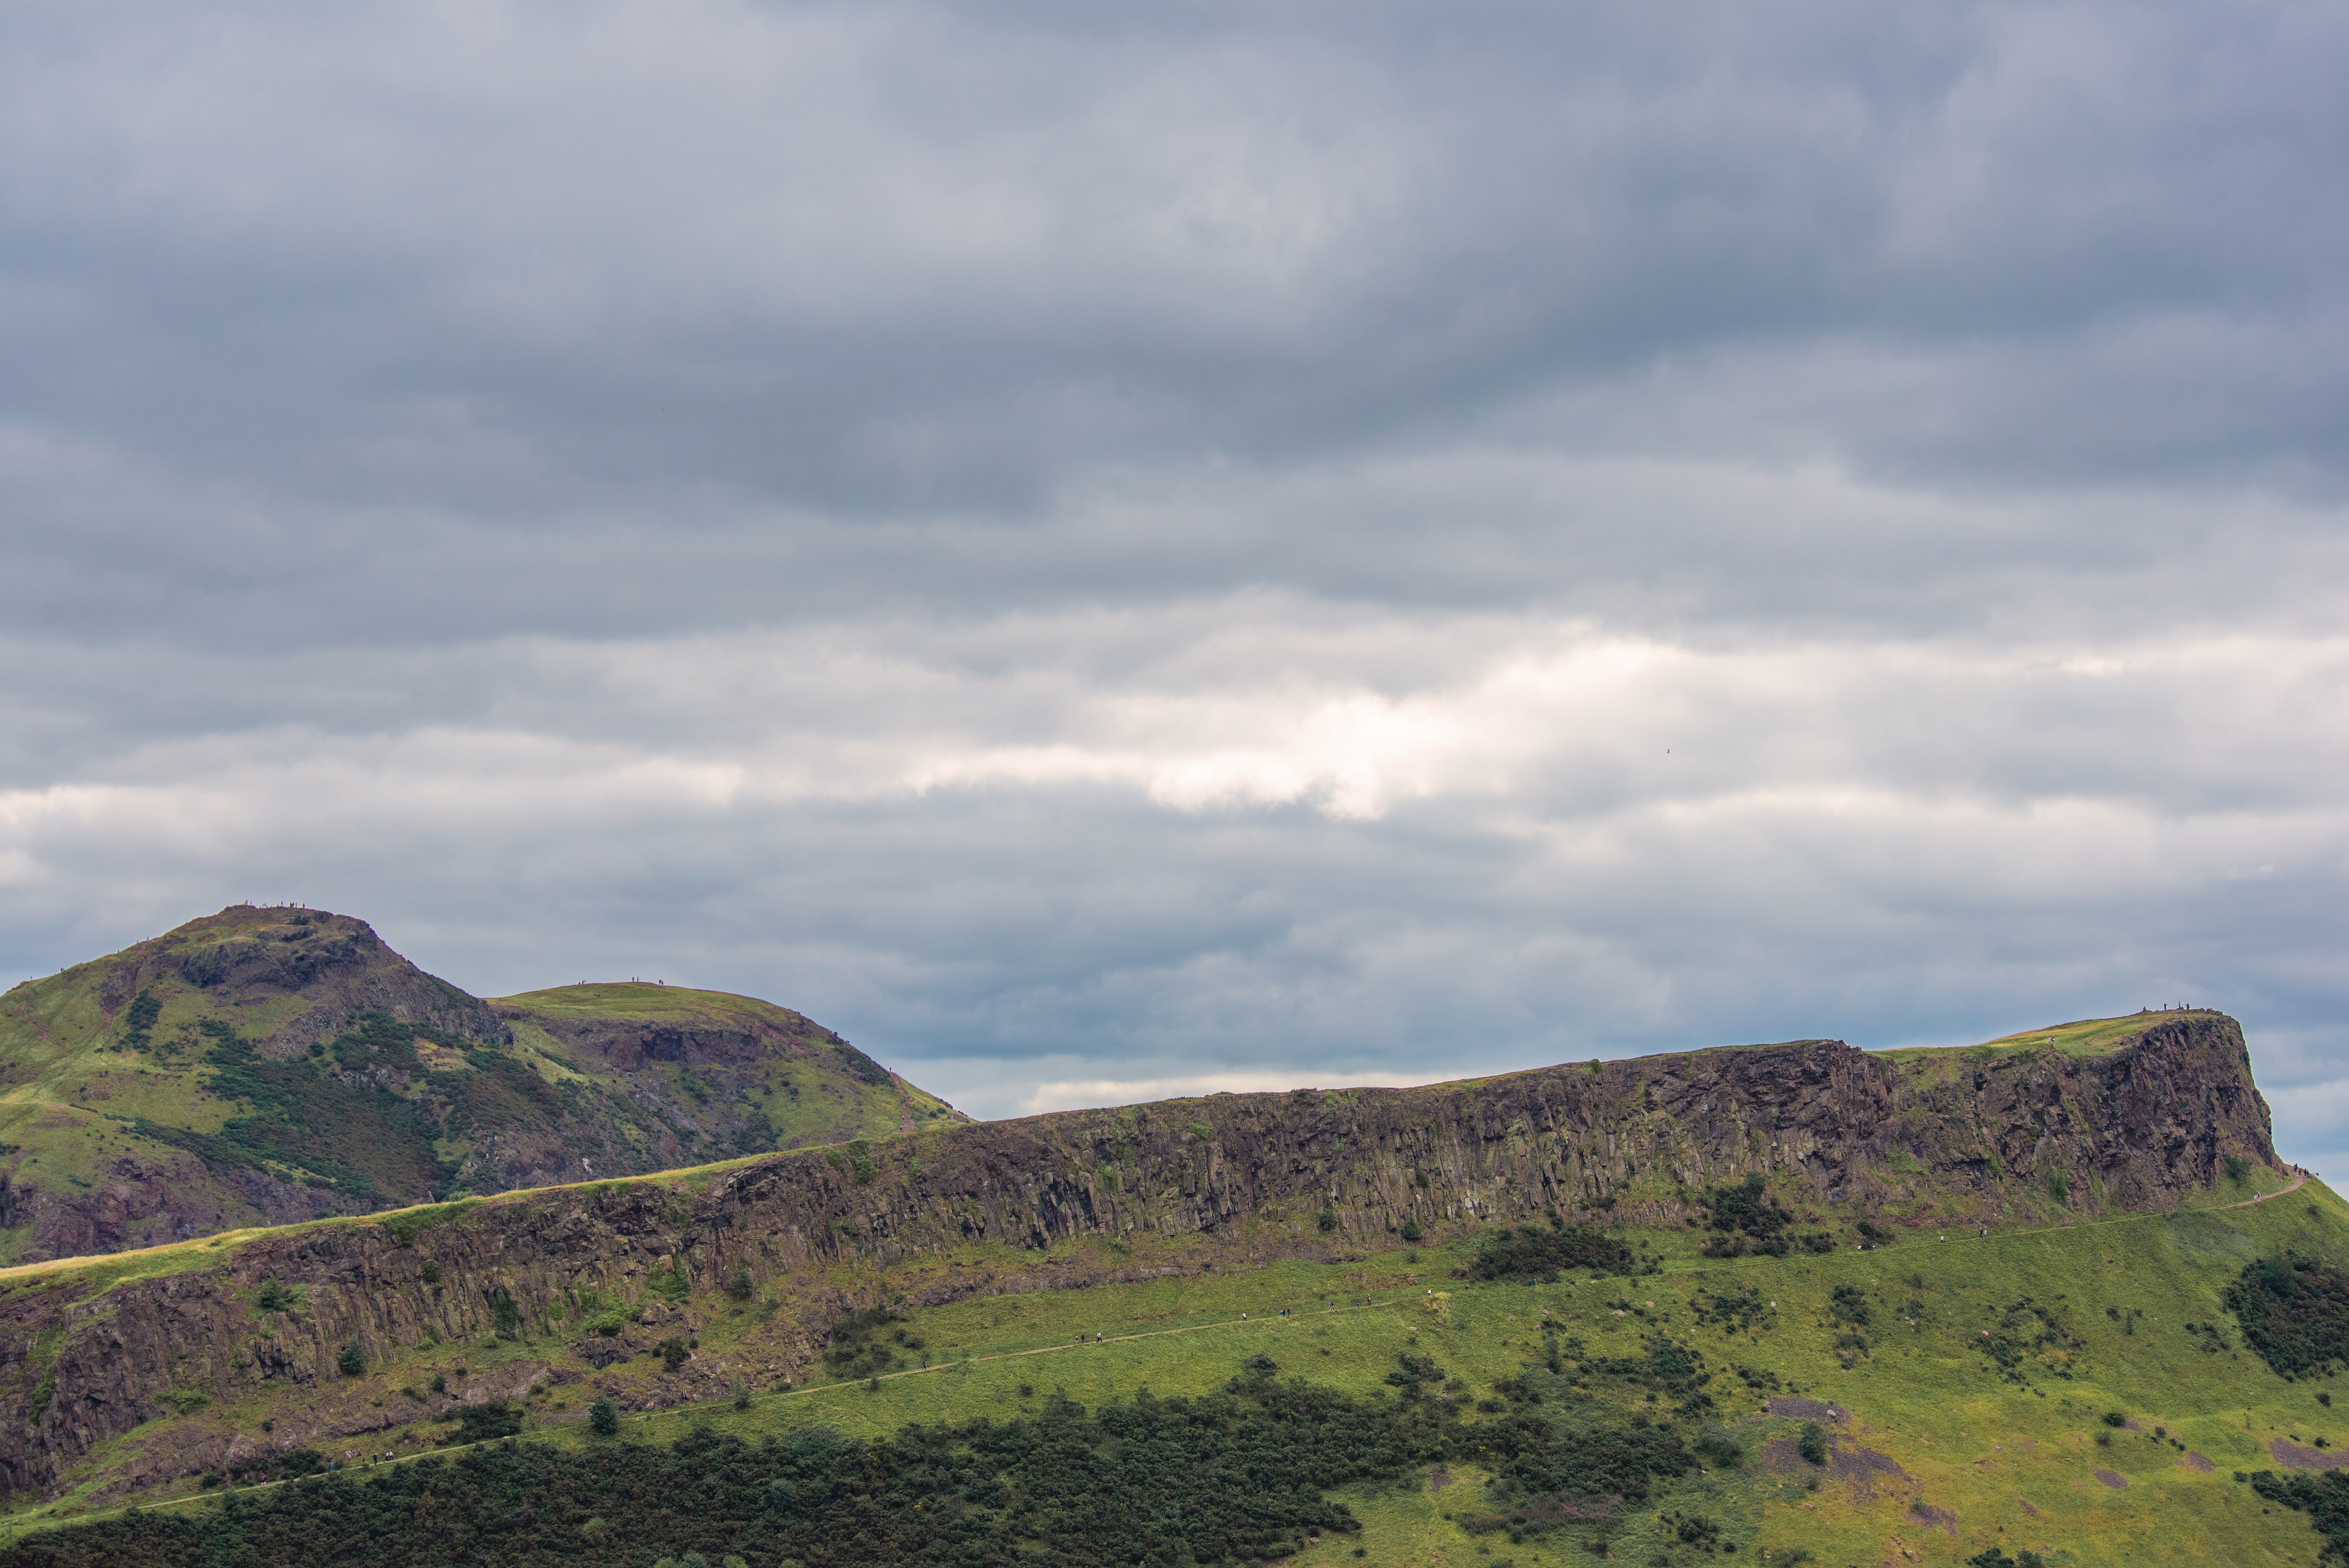
landscape, sea, coast, nature, grass, mountain, cloud, sky, hiking, skyline, meadow, hill, view, mountain range, stone, panorama, cliff, green, park, tourism, highland, terrain, ridge, badlands, plateau, fell, loch, ecosystem, rural area, landform, holyrood, geographical feature, mountainous landforms, holyrood park edinburgh